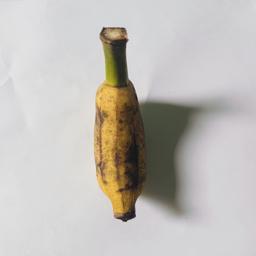
Banana variety: Bangla Kola